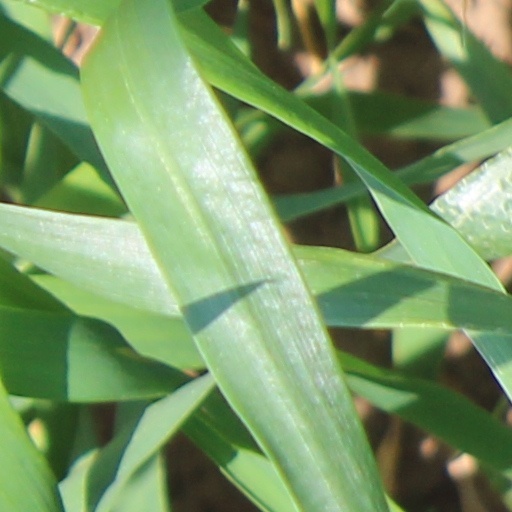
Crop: wheat